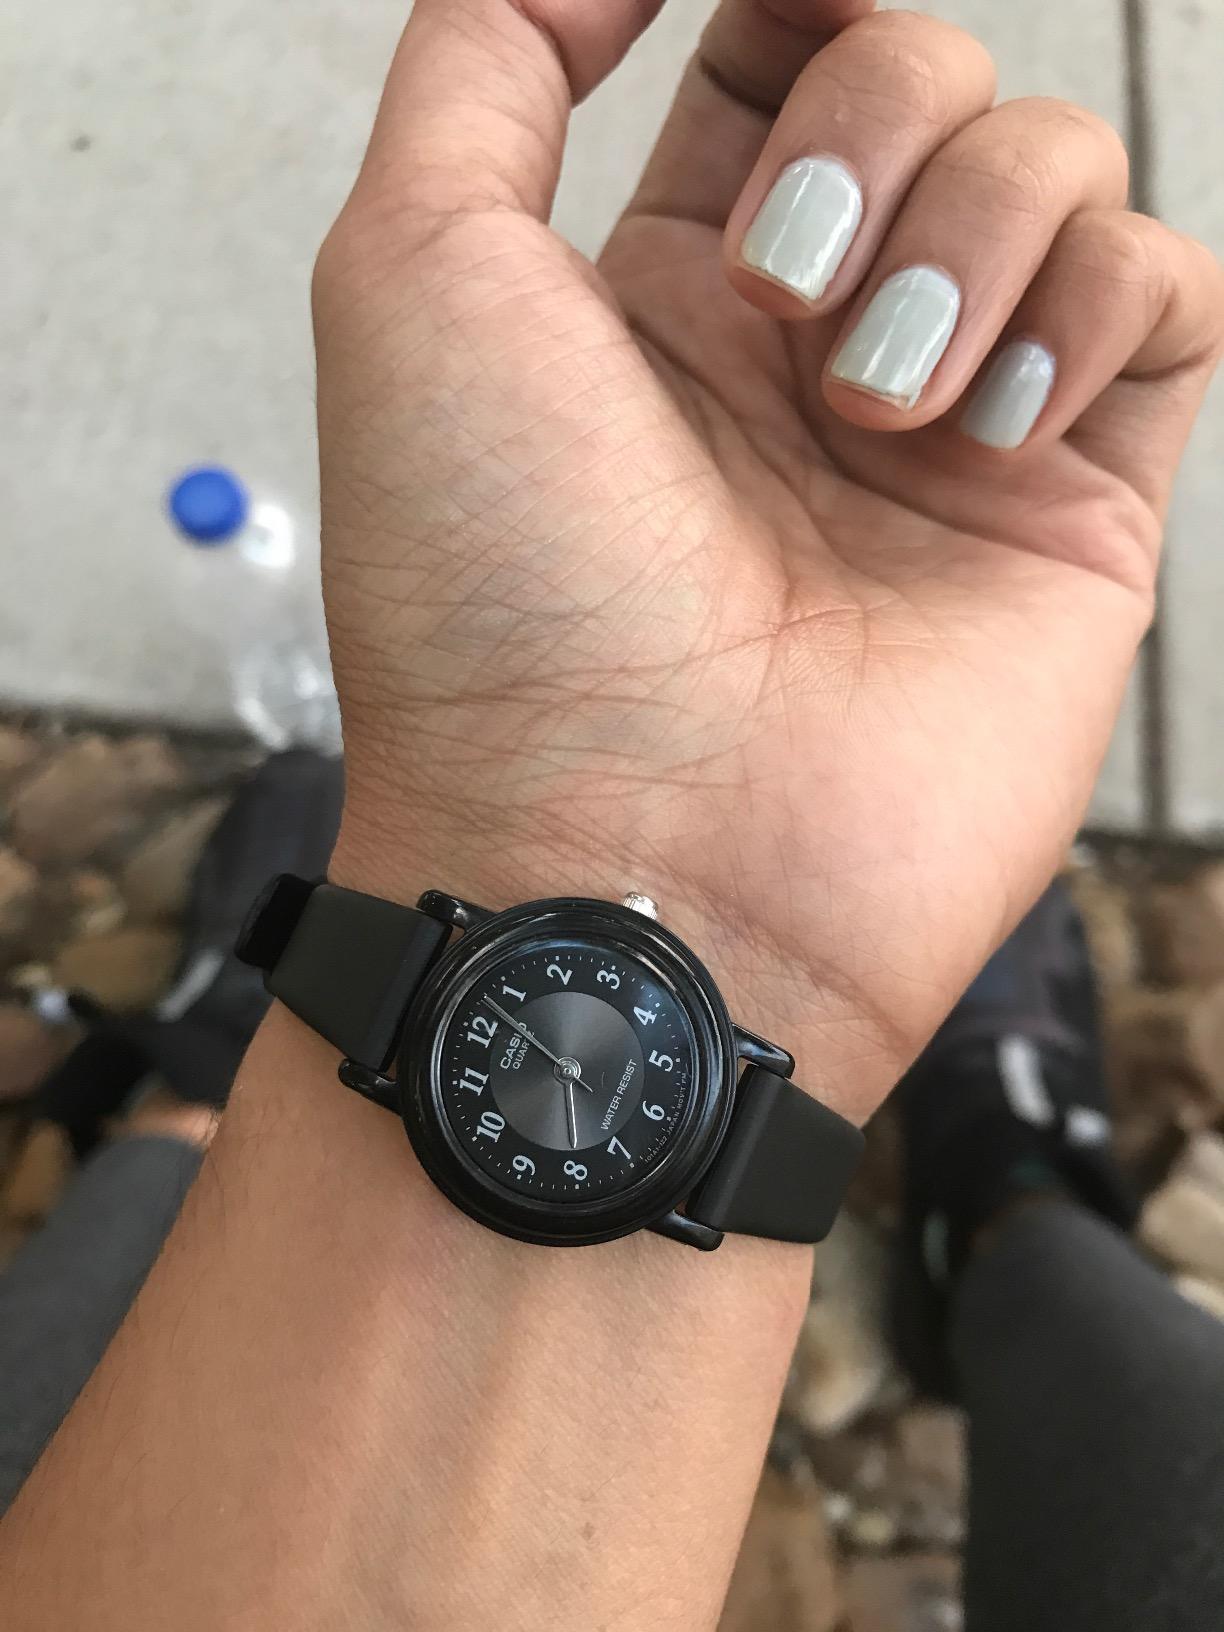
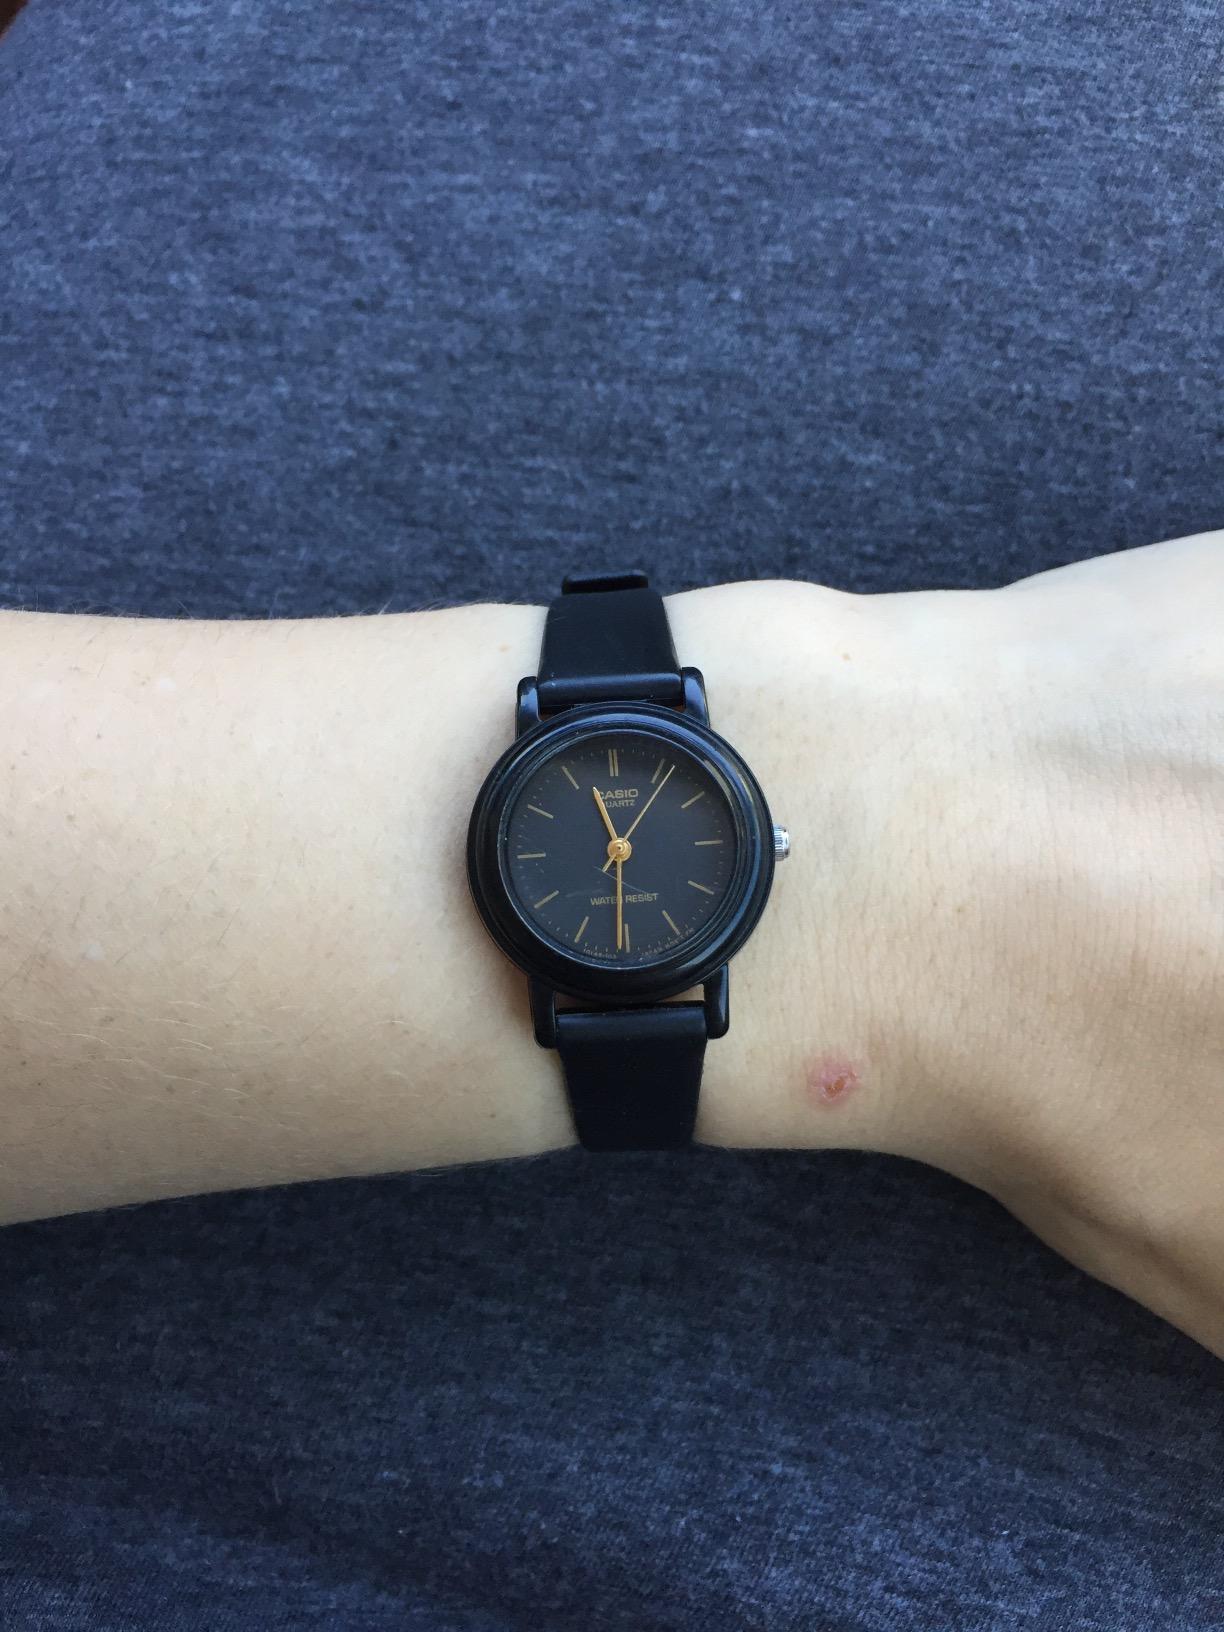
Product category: accessories_watch
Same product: no